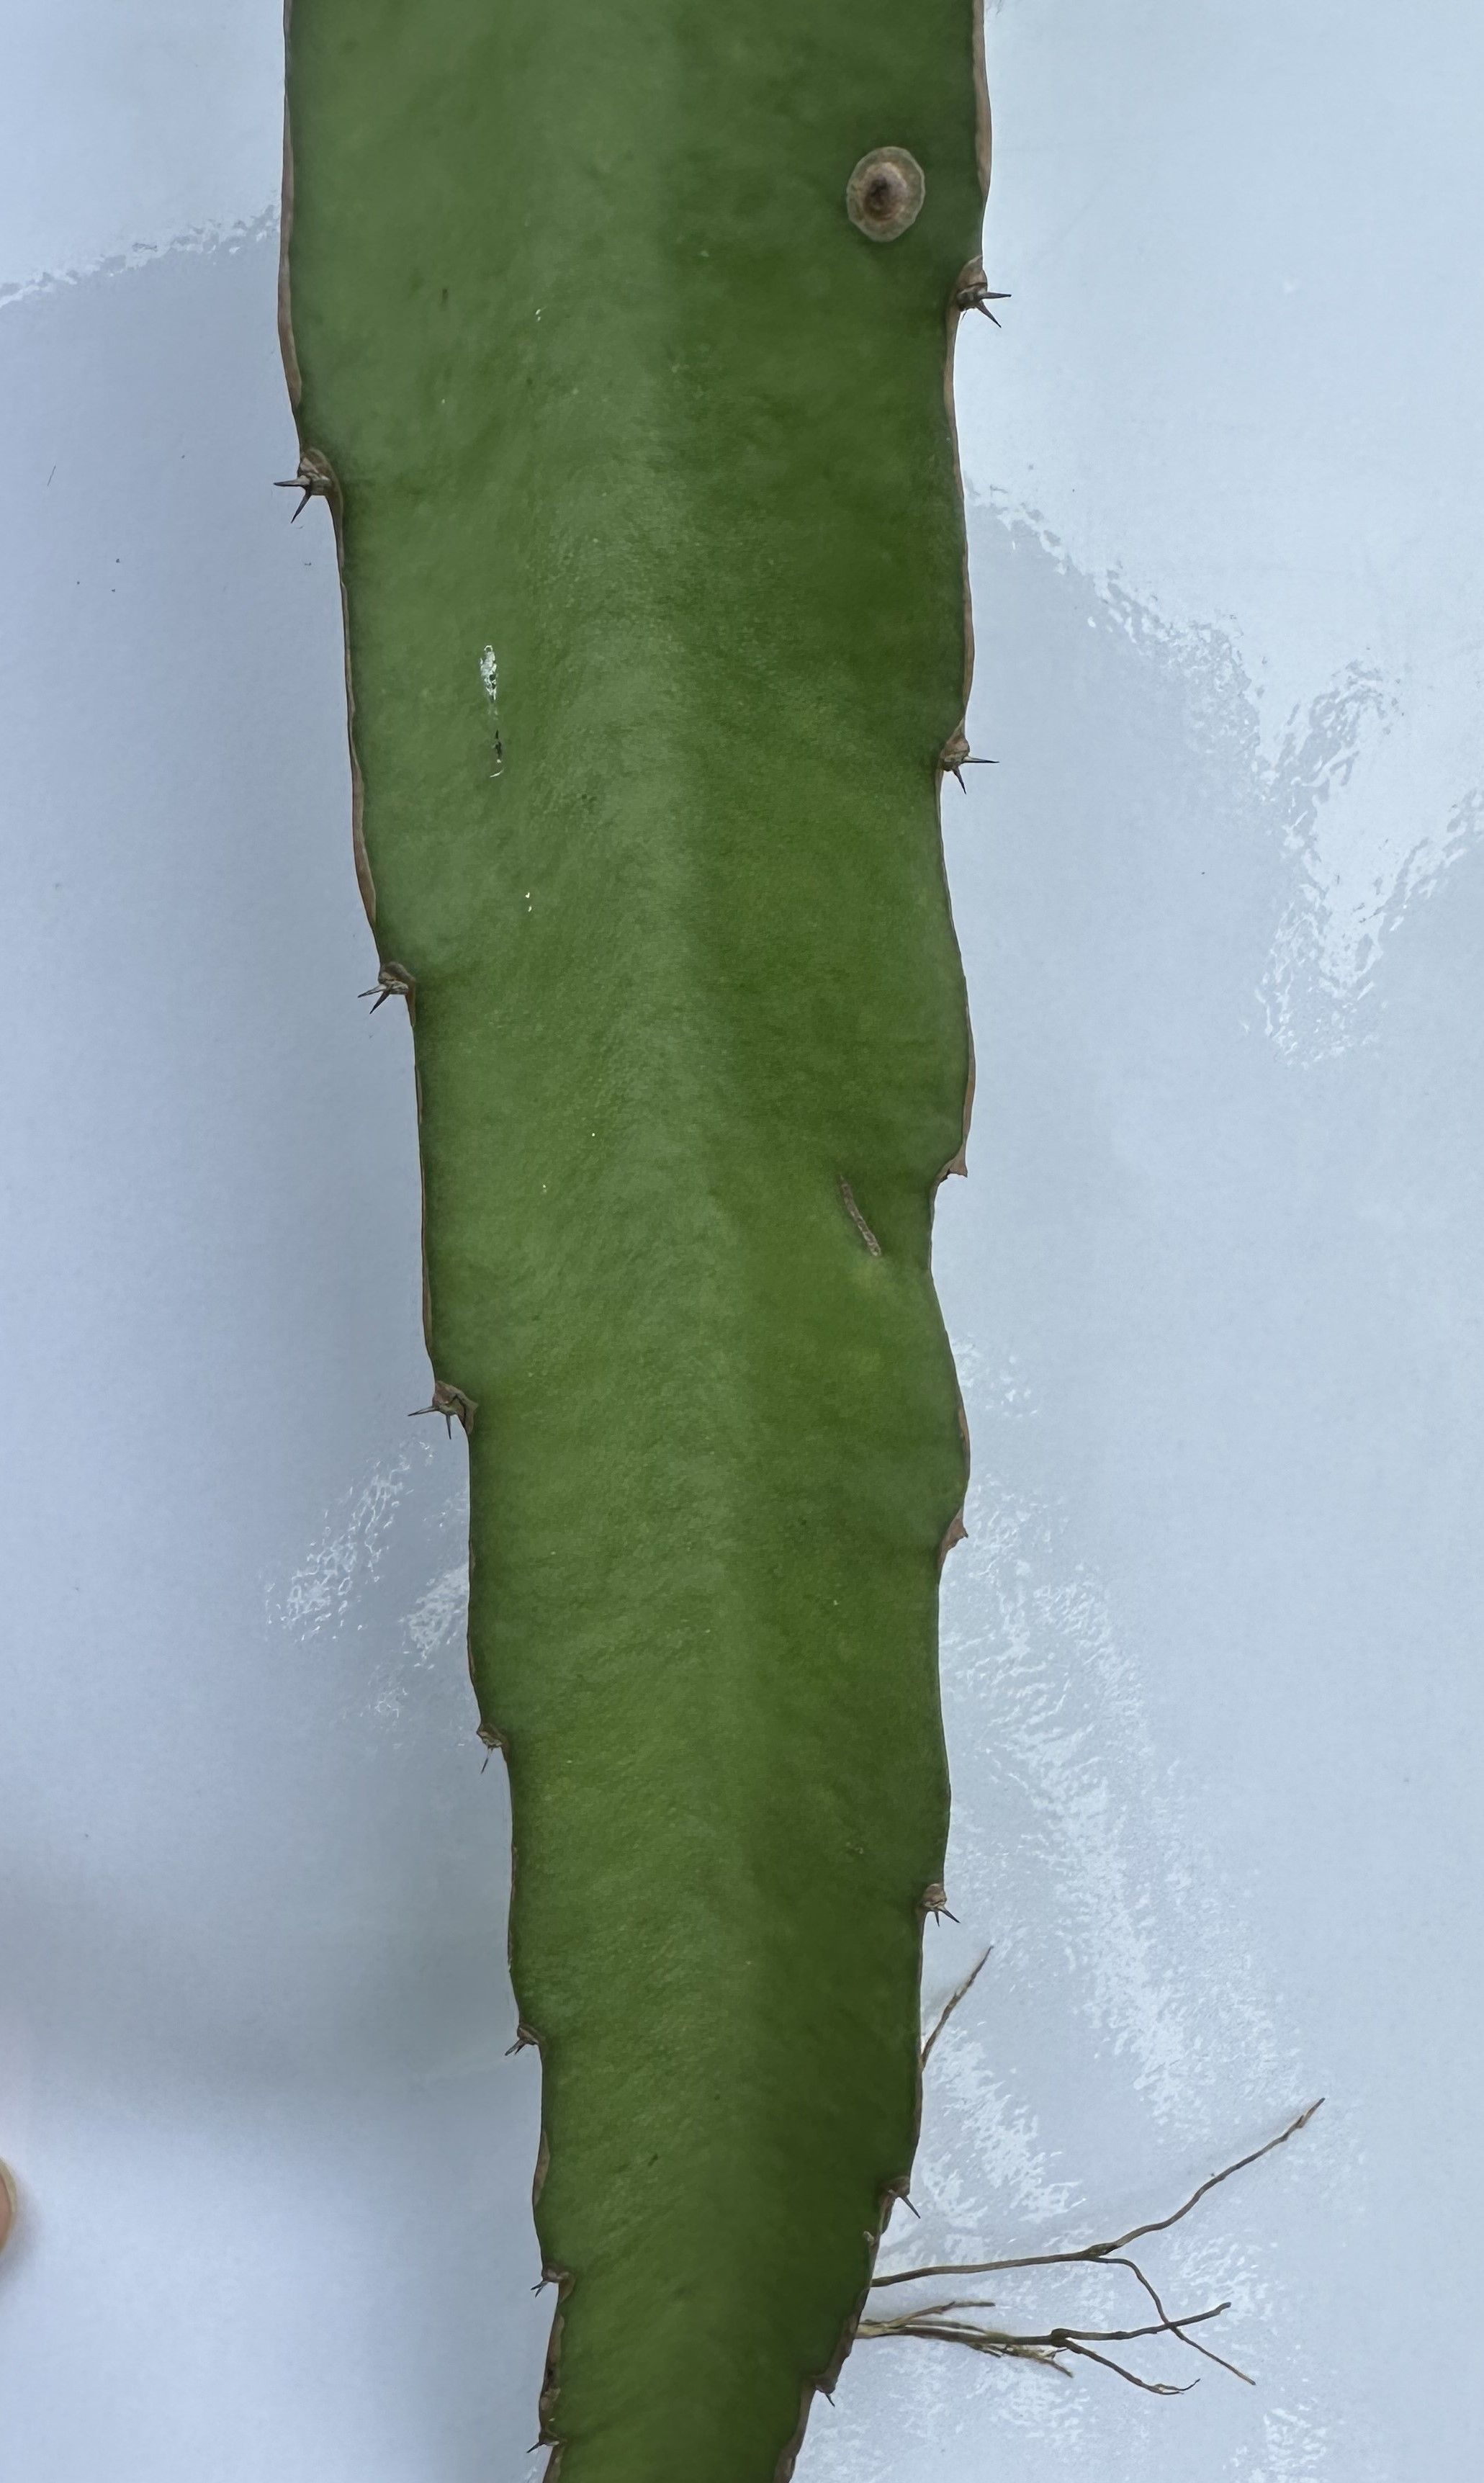
Label: Good leaf